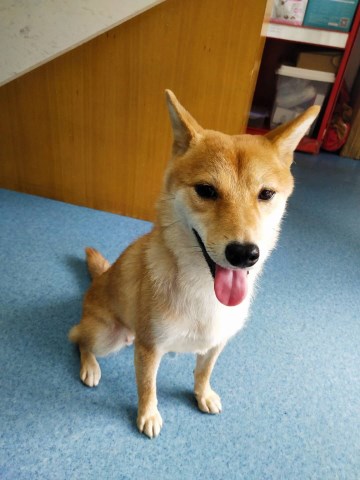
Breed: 1043-n000001-Shiba_Dog